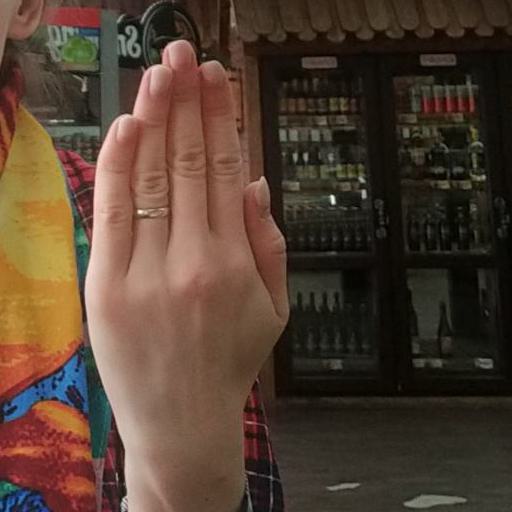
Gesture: stop_inverted